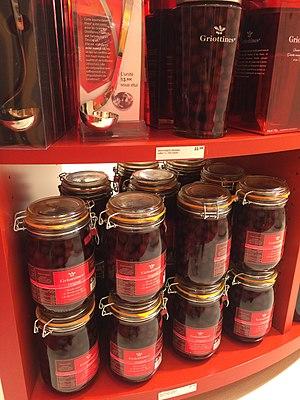
Différents bocaux de Griottines dans la boutique de la distillerie Peureux à Fougerolles (Haute-Saône). En haut à gauche, louche à Griottines.
Les Grandes distilleries Peureux sont implantées sur la commune de Fougerolles-Saint-Valbert en Haute-Saône. Elle produisent principalement du kirsch de Fougerolles, une eau-de-vie de cerise et les Griottines. Elles sont le premier producteur mondial d’eaux-de-vie de fruits et le leader mondial de la macération de fruits.